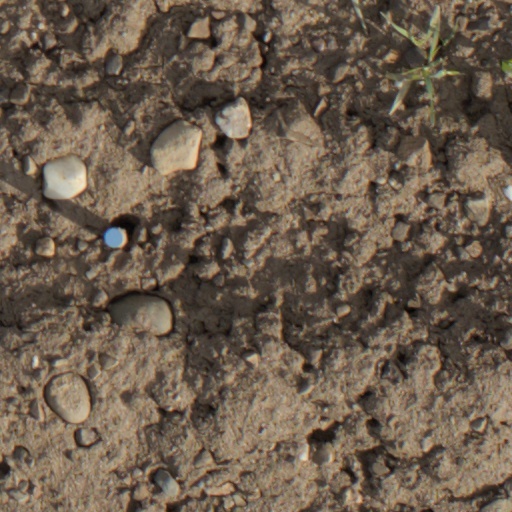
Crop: wheat